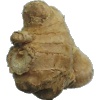
Label: Ginger Root 1